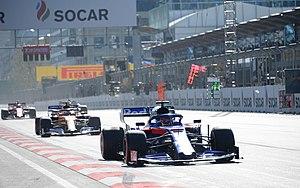
Le championnat du monde de Formule 1 2019 est la 70ᵉ édition du championnat du monde de Formule 1. La compétition, née en 1950, passe un cap le 14 avril 2019 sur le circuit de Shanghai, où est disputé le millième Grand Prix de l'histoire du championnat. Par ailleurs, à partir de cette saison et selon un système en vigueur de 1950 à 1959, un point supplémentaire est attribué à l'auteur du meilleur tour en course ainsi qu'à son écurie, sous réserve qu'il se classe parmi les dix premiers.
Le Grand Prix automobile d'Azerbaïdjan 2019 disputé le 28 avril 2019 sur le circuit urbain de Bakou, est la 1001ᵉ épreuve du championnat du monde de Formule 1 courue depuis 1950. Il s'agit de la troisième édition du Grand Prix d'Azerbaïdjan comptant pour le championnat du monde de Formule 1 et la quatrième manche du championnat 2019.